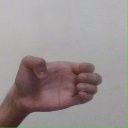
अक्षर: ख